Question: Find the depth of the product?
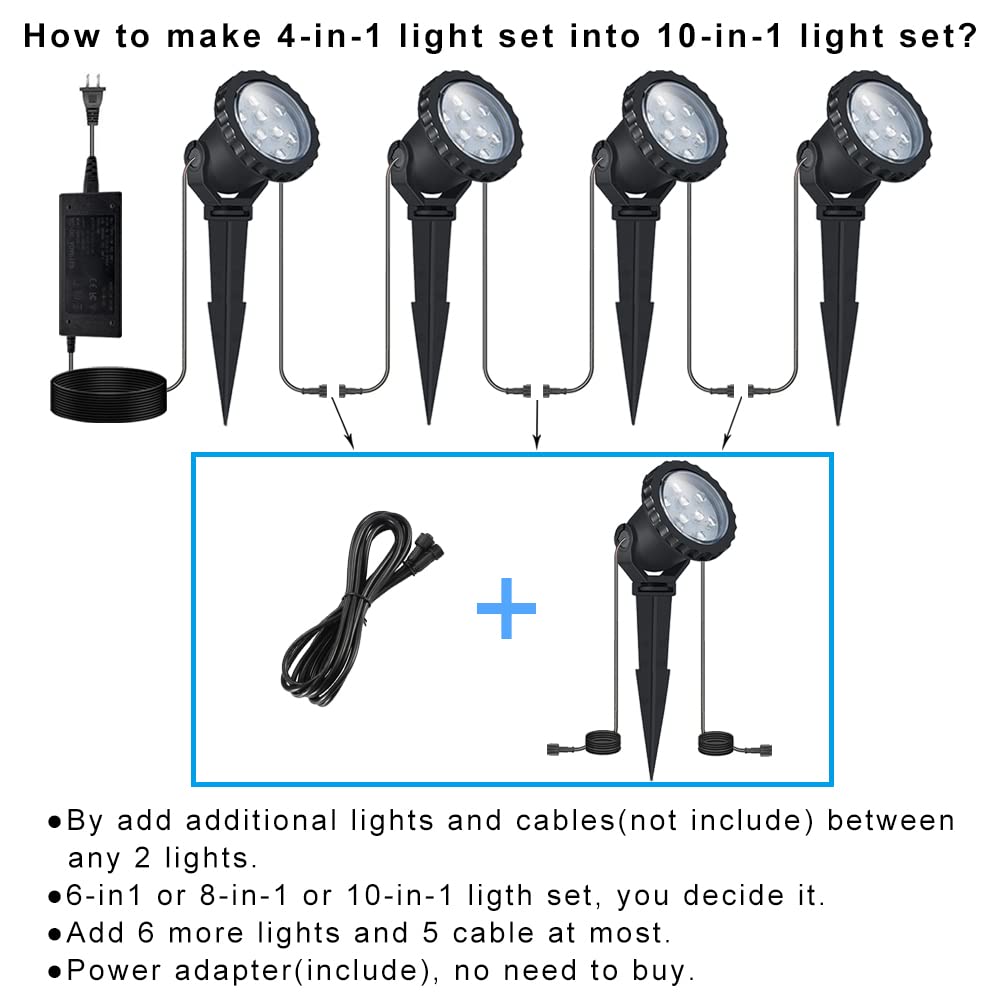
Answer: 10.0 inch